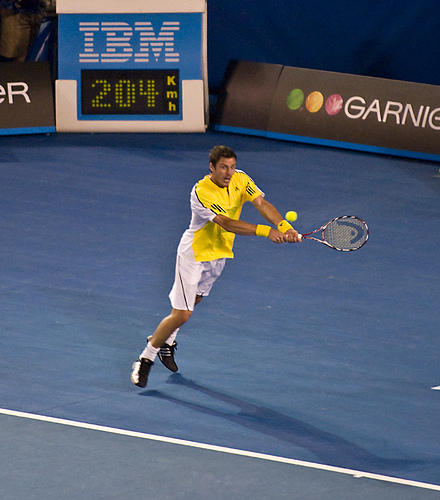
một nam vận động viên tennis đang đưa vợt sang trái để đỡ bóng